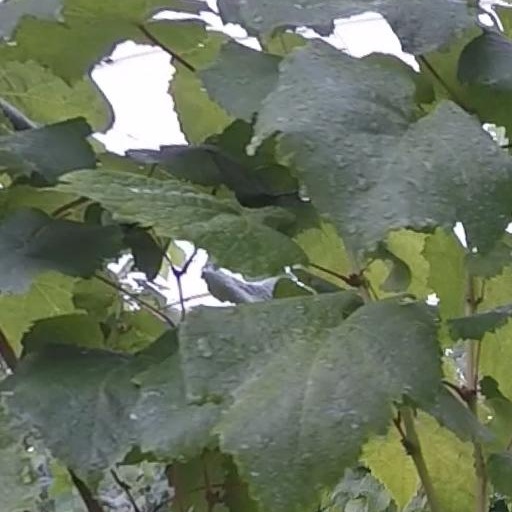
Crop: grape